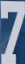
Number: 7